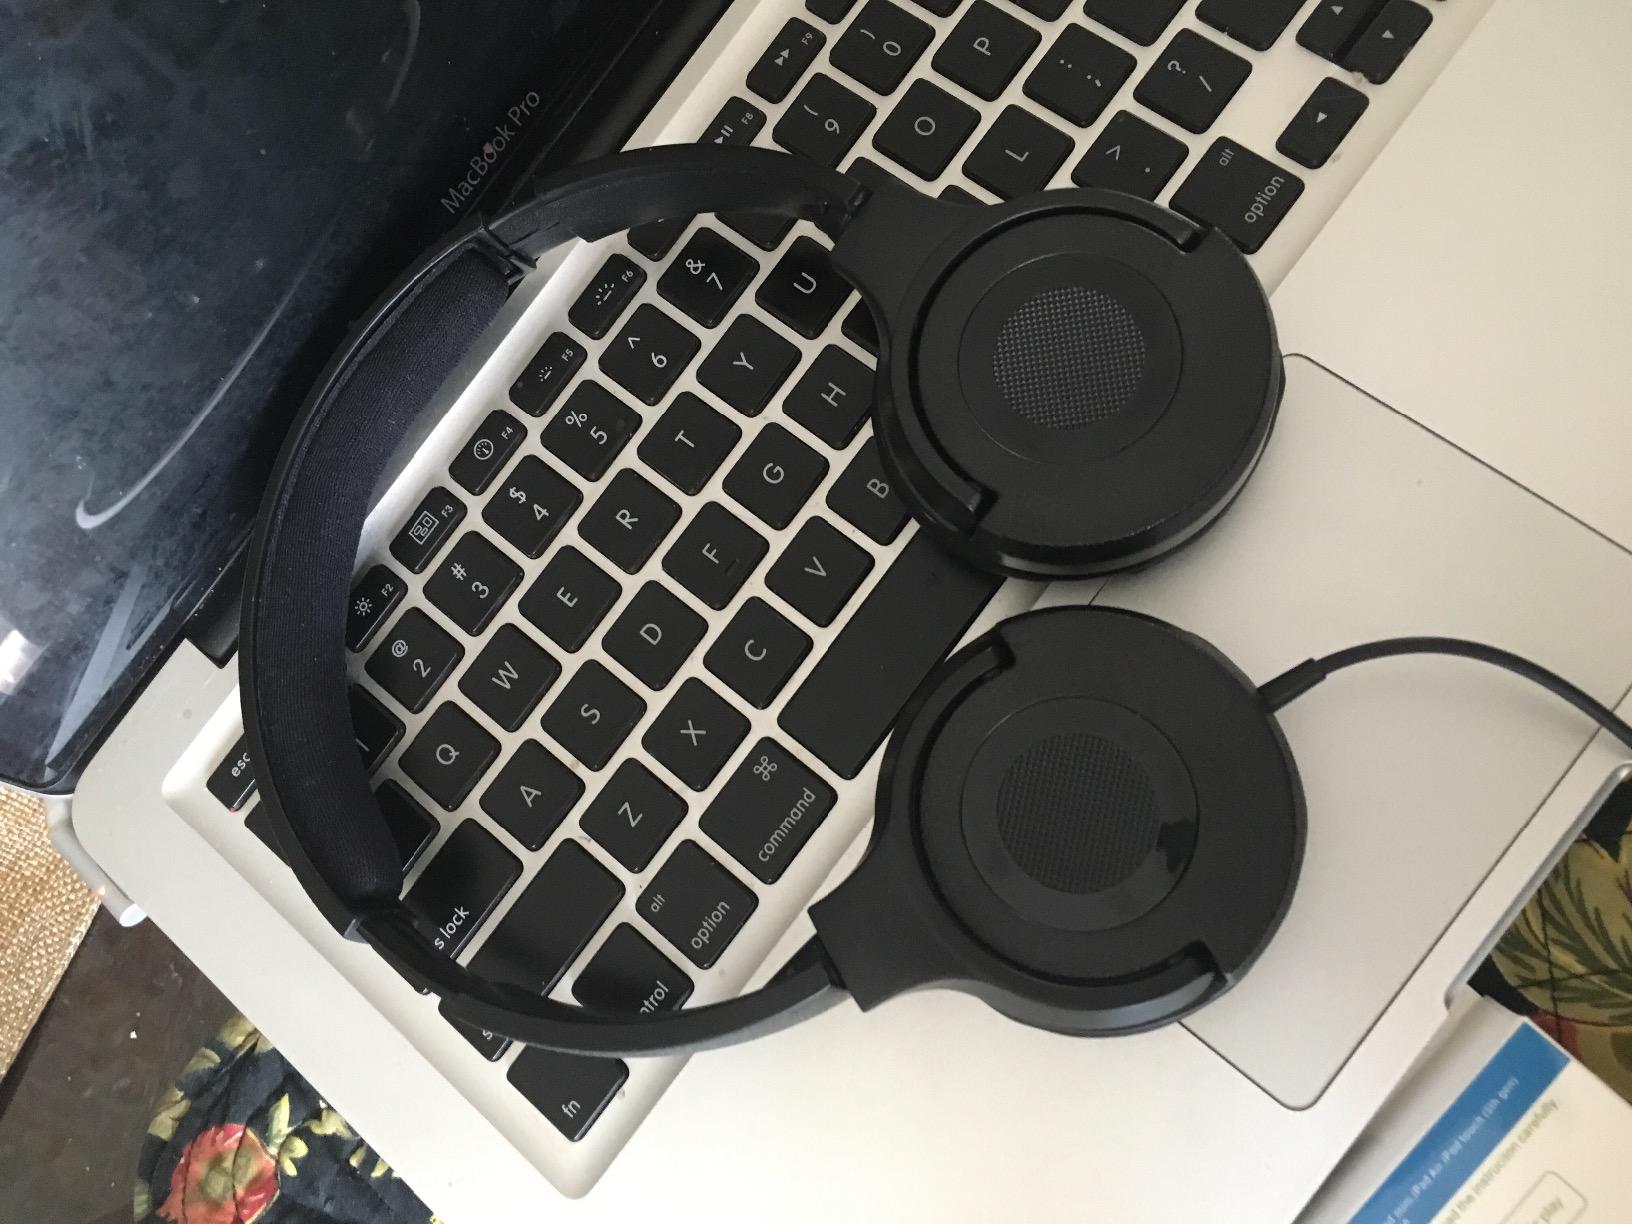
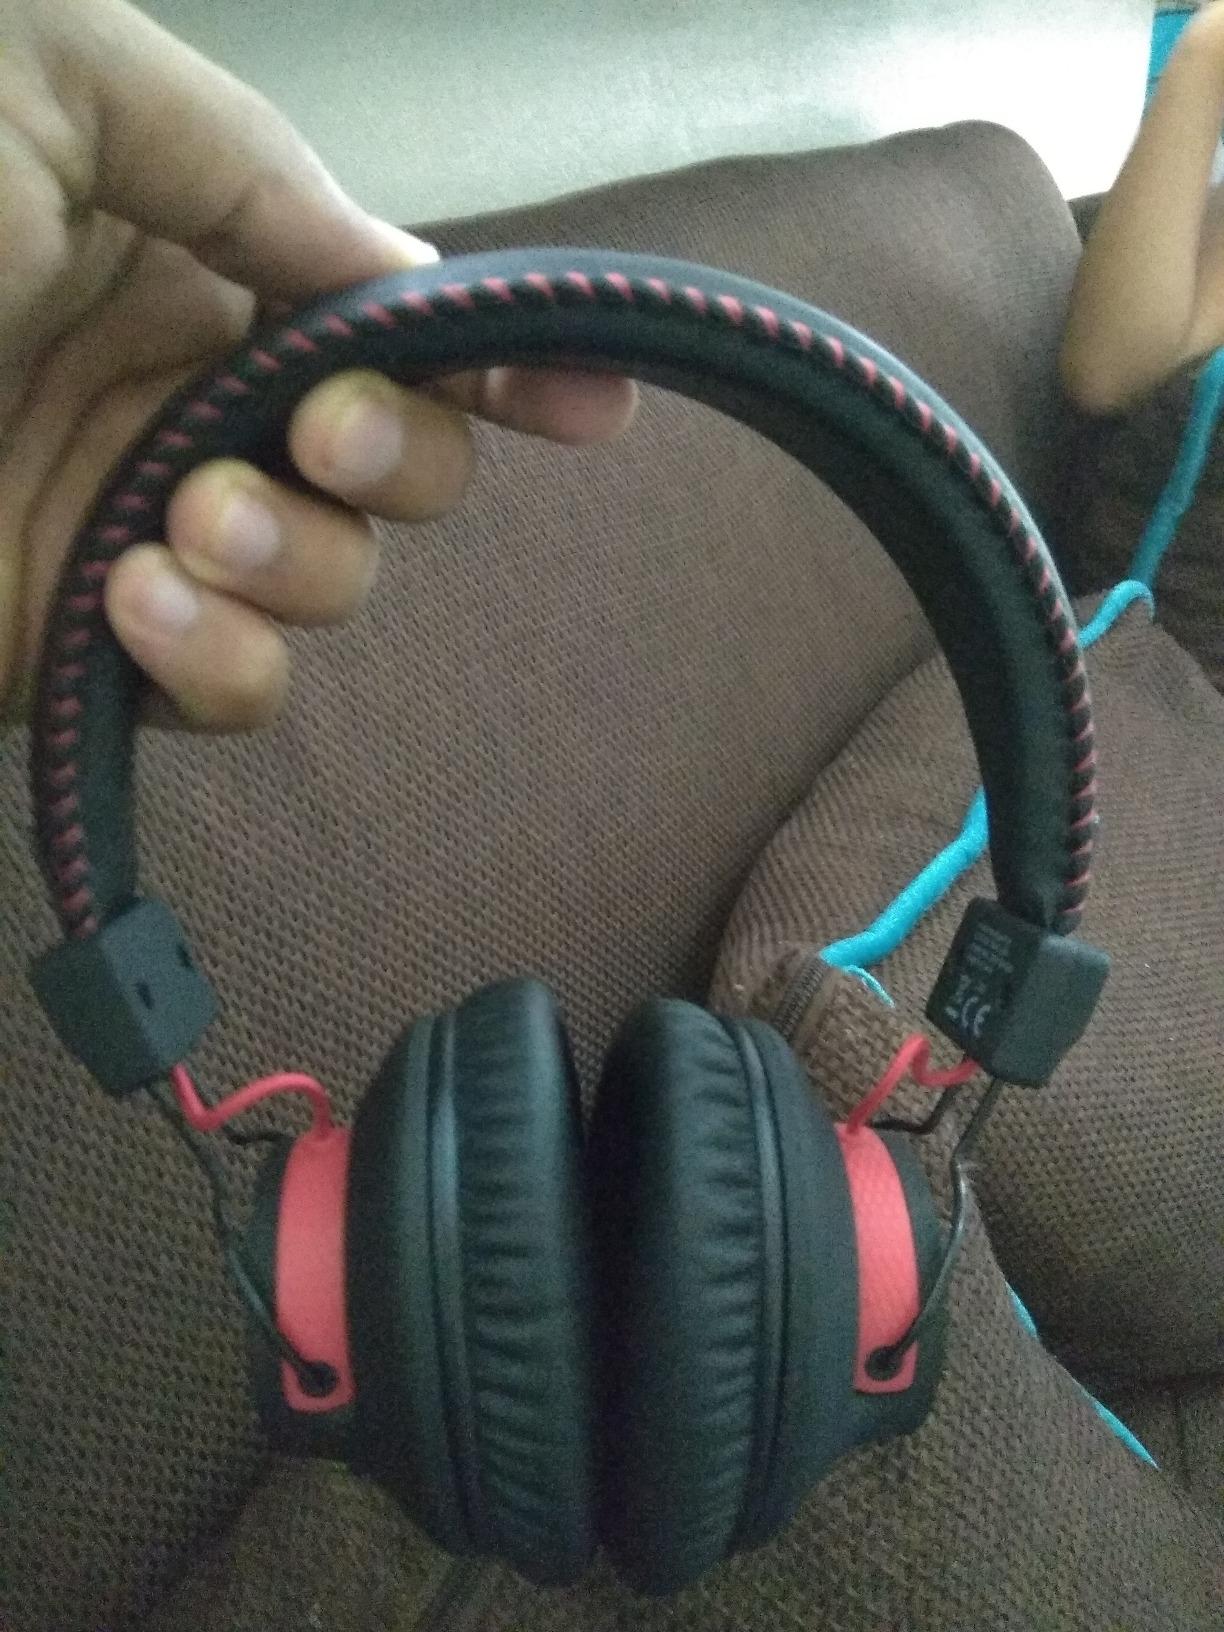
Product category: headphones
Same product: no